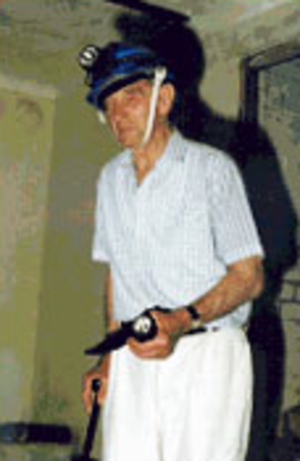
L’opération Tracer était une opération militaire de la Seconde Guerre mondiale ultra secrète basée à Gibraltar, alors colonie britannique et base militaire. L'origine de cette opération venait du plan allemand pour envahir Gibraltar en 1940, connu sous le nom de code d’opération Félix. L’opération Tracer fut conçu par le contre-amiral John Henry Godfrey, le directeur de la Division du renseignement naval de l'Amirauté britannique. En 1941, il décida de créer un poste d'observation secret à Gibraltar qui resterait opérationnel même si Gibraltar tombait à l'ennemi. Depuis cette installation, les mouvements des navires ennemis seraient signalés au Royaume-Uni. Godfrey demanda l'aide de plusieurs consultants éminents pour mettre le plan sur pied. Le plan était si secret que Godfrey tenait des réunions avec ses conseillers dans sa résidence privée plutôt qu’à Whitehall. La décision fut prise de construire l'installation en utilisant le système de tunnel existant pour l’abri de Lord Airey, l'abri militaire souterrain juste au nord de la batterie de Lord Airey.